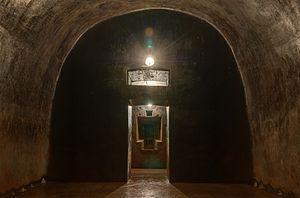
Le fort de Giromagny, appelé brièvement fort Dorsner, du nom du général d'Empire Jean Philippe Raymond Dorsner, a été construit entre 1875 et 1879. C'est un ouvrage faisant partie des fortifications de l'Est de la France du type Séré de Rivières. Il fait partie intégrante du rideau de défense de la Haute Moselle et est situé sur les communes d'Auxelles-Bas et de Giromagny.